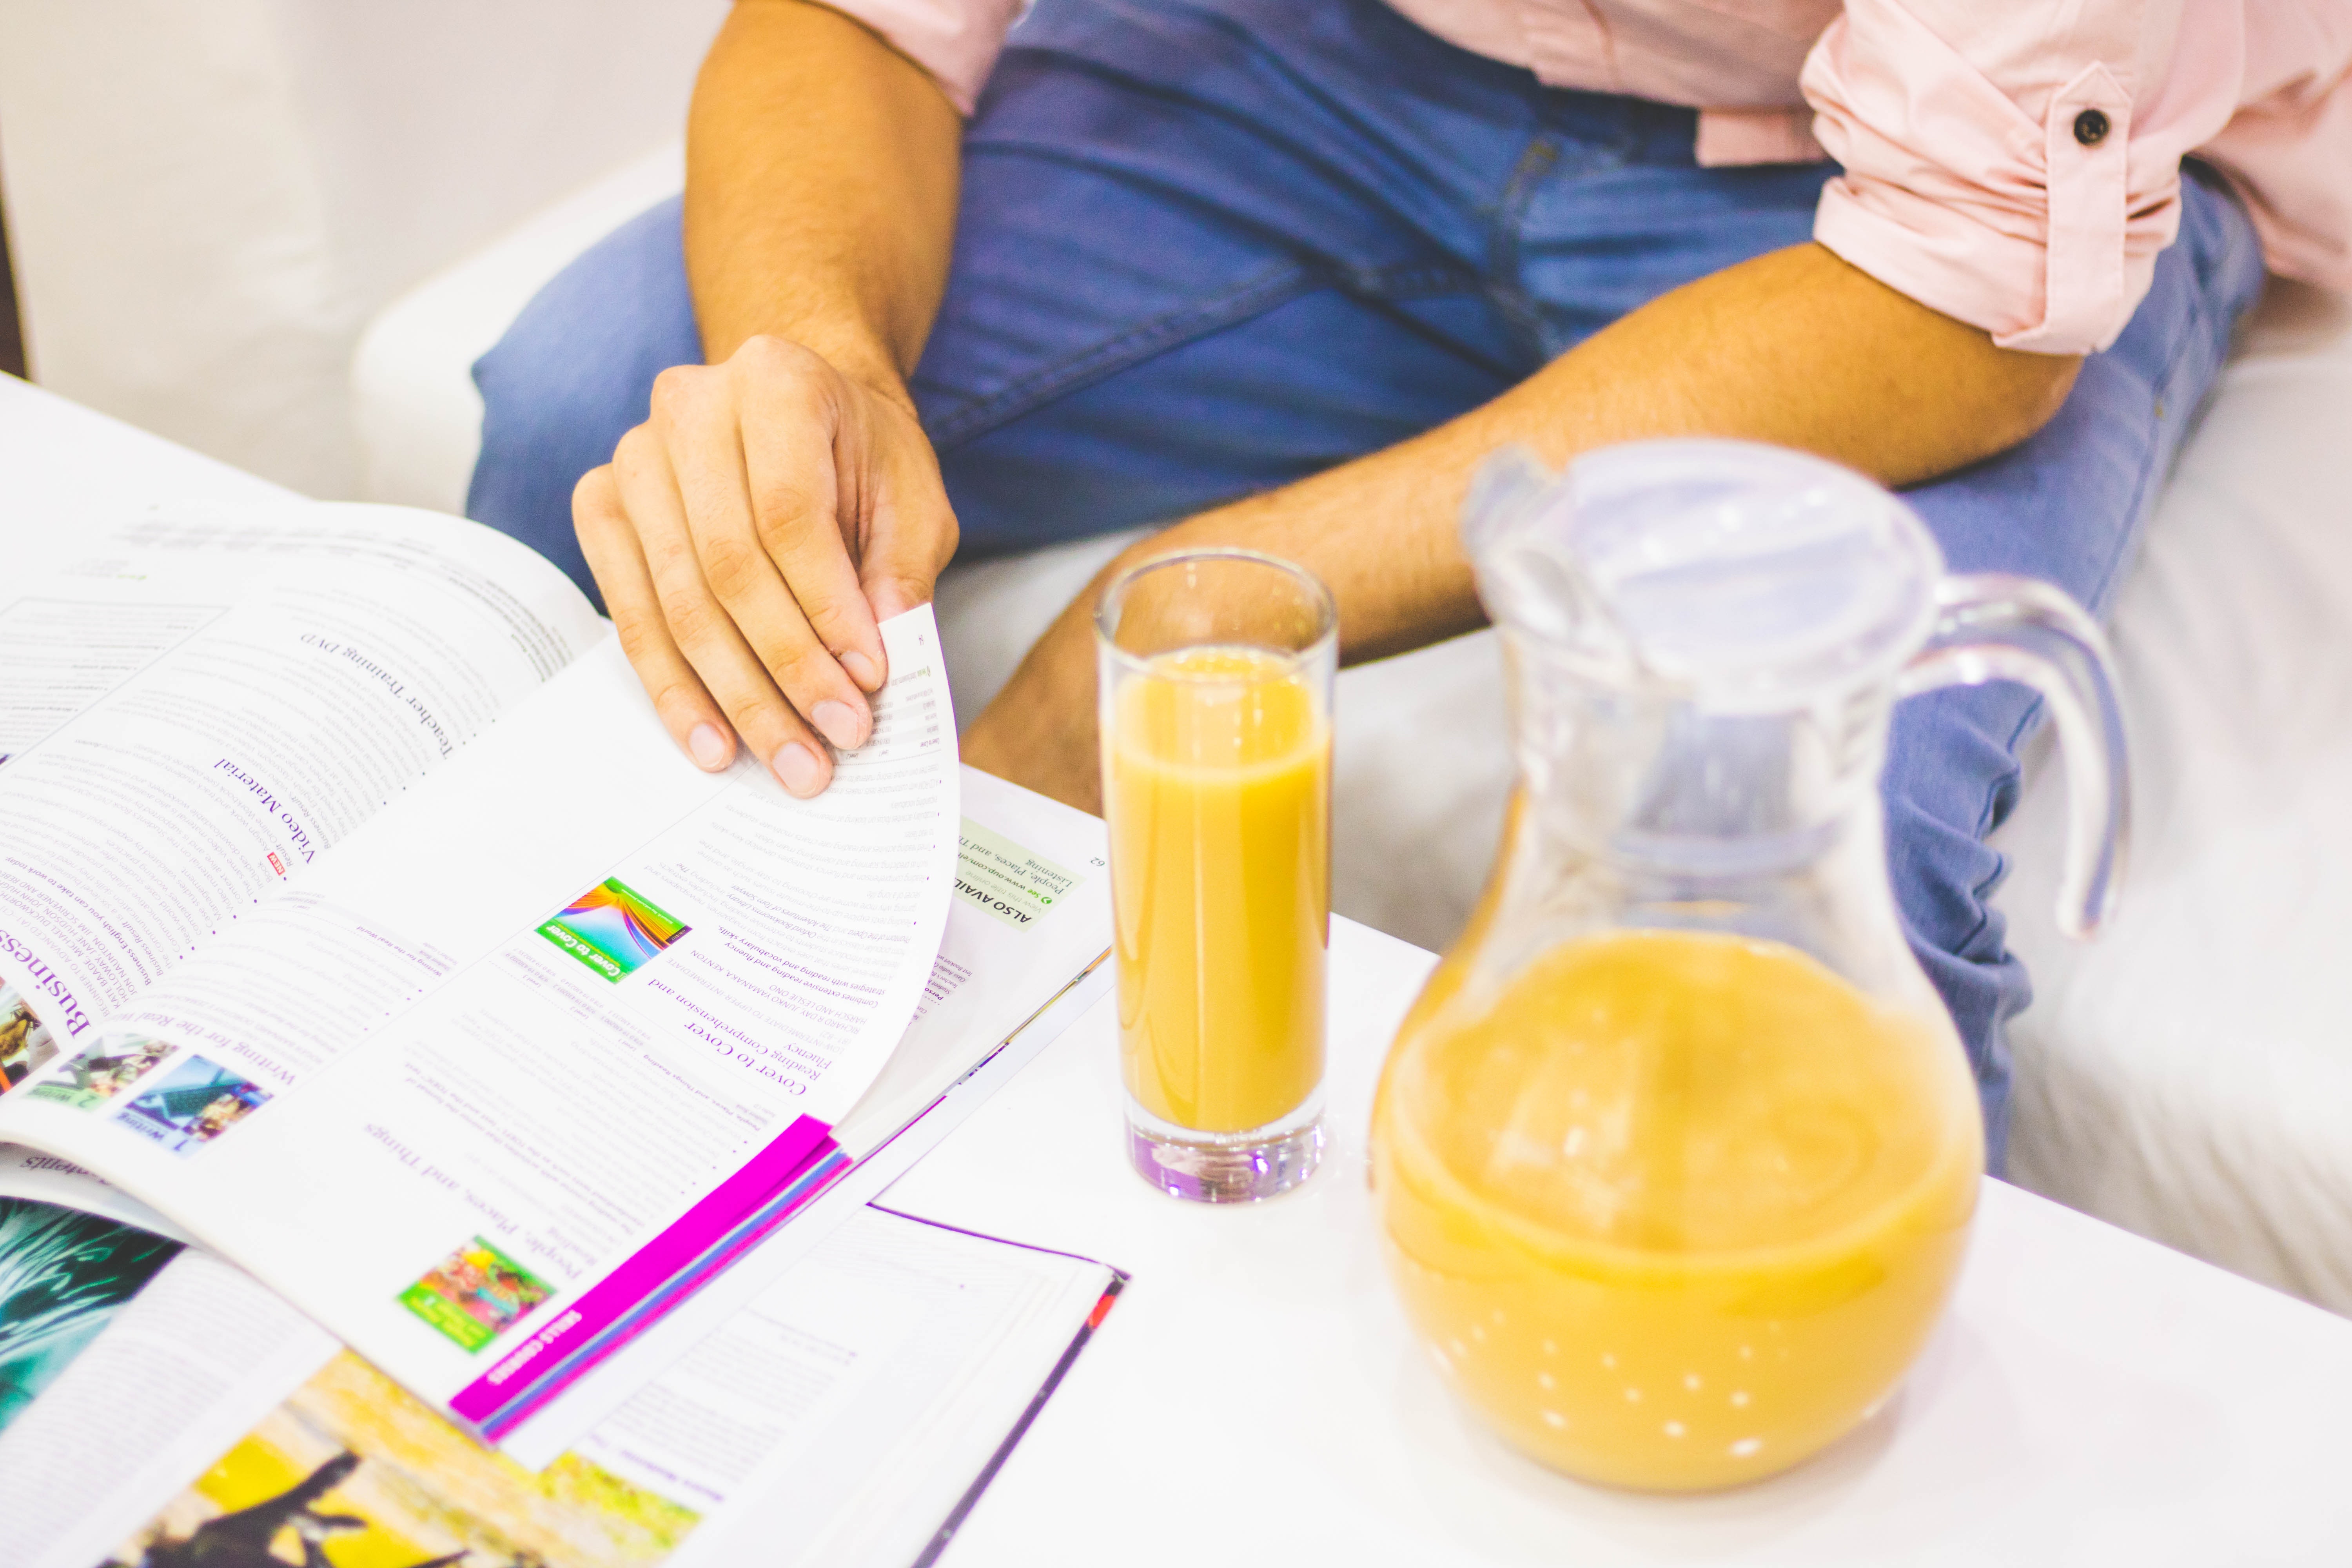
product, yellow, hand, juice, orange juice, drink